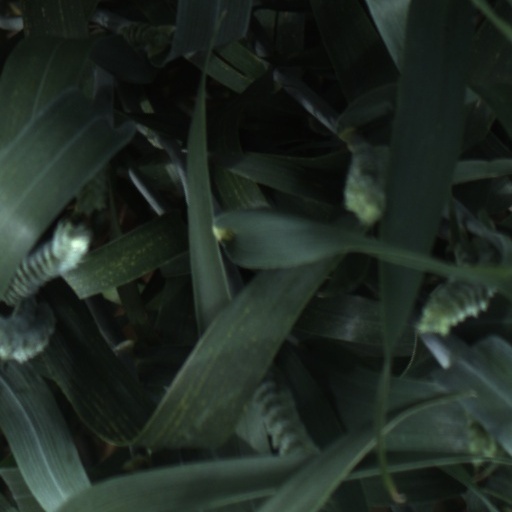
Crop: wheat